Dominican Republic–Spain relations

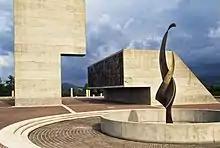
Monument to the Dominican Restoration War in Dajabón

The new country soon amassed a great amount of debt and after seventeen years of independence, President Pedro Santana asked Spain to make Santo Domingo a Spanish colony again. Spain agreed and Santo Domingo returned as a colony in 1863. This action was supported by the cattlemen of the south while the northern elites opposed it. As soon as Spain regained the colony, a guerrilla war broke out known as the Dominican Restoration War where rebels fought against Spanish forces to regain independence from Spain. The rebels burned and looted property and raped and murdered Spaniards; the Spanish shot or hung those they suspected of being or helping the rebels. In most areas the fighting involved blocking roads and access to rivers, avoiding open spaces, and hand-to-hand combat; in larger towns, the rebels devised trenches to face off with regiments of as many as 5,000 soldiers, led by Spanish and Dominican generals alike. The rebels employed scorched-earth tactics, burning Santiago and Puerto Plata to the ground. The damage to Santiago and Puerto Plata was estimated at $5,000,000.